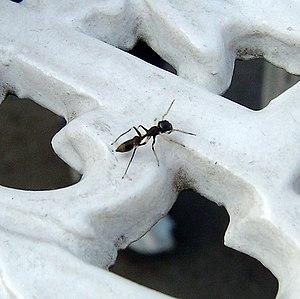
Myrmarachne est un genre d'araignées aranéomorphes de la famille des Salticidae.